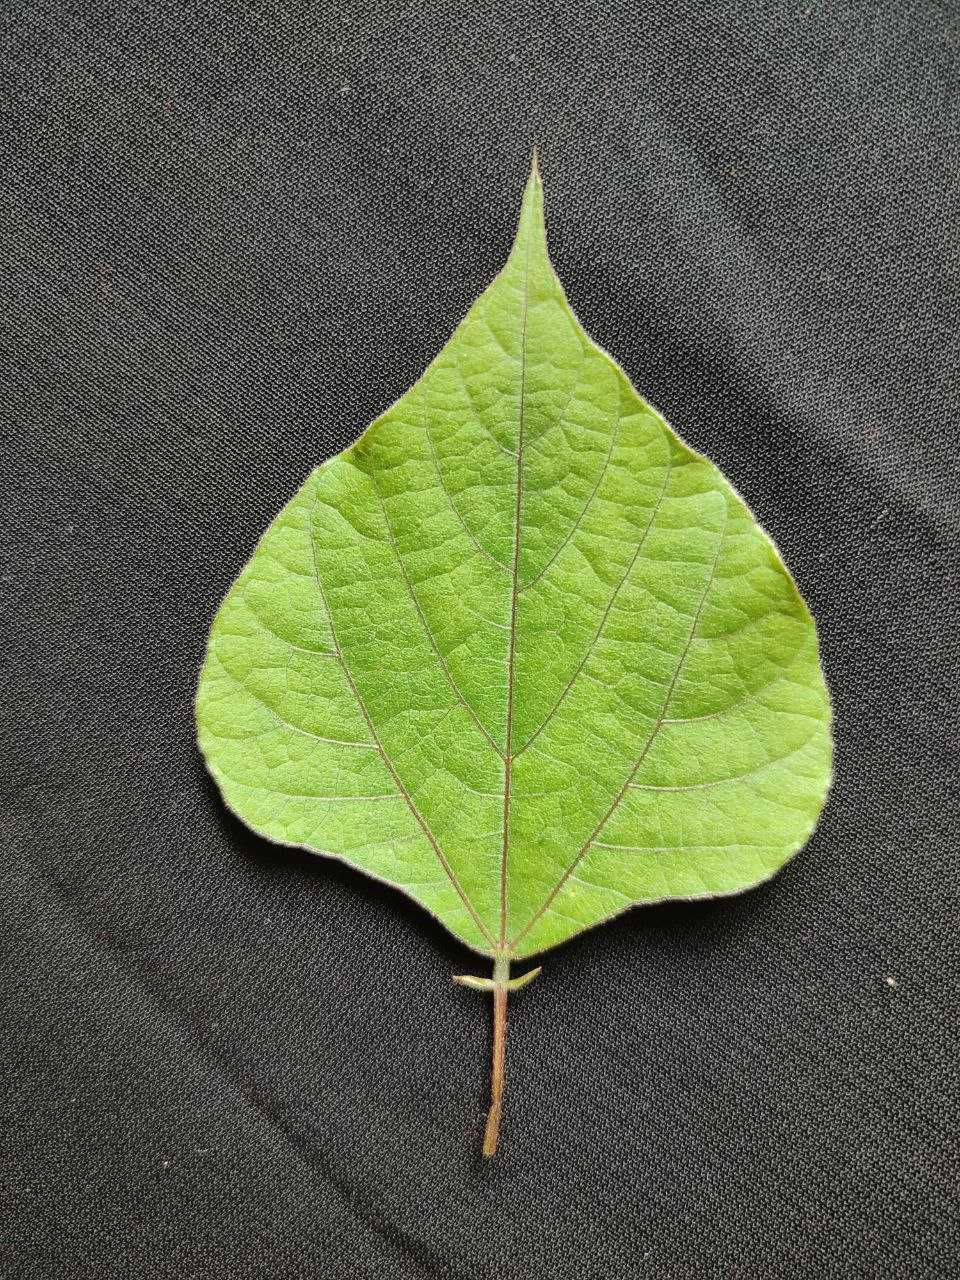
Crop: bean
Leaf condition: Fresh Leaf